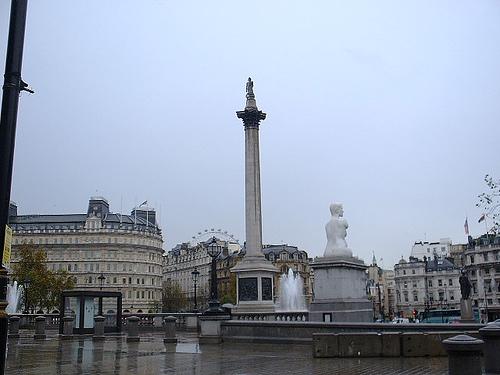
Weather: rain or strom